Western leopard toad

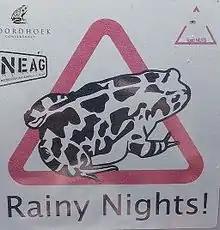

Volunteers thus play a critical role in conservation efforts for the species. These volunteers are mainly involved during breeding season migrations, which falls between late July and early September, timed with the arrival of the first post-winter warm weather. It is at this time when the highest number of individuals are threatened, as individuals cross busy roads to and from local breeding habitat. Large-scale efforts across the distribution incur over nights during this time to move toads over roads, collect data and flag down motorists. Since March 2011 road signs have also been placed at ten of these crossings to alert motorists. It is envisaged that the signs would encourage motorists to slow down and take heed of the amphibians, especially at night.